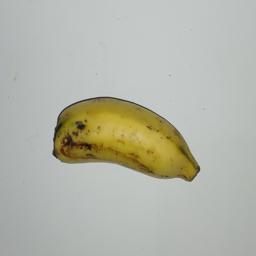
Ripeness: Ripe